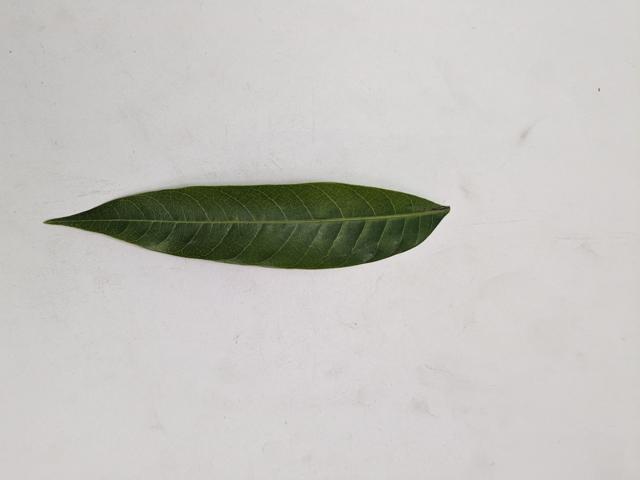
Mango leaf variety: Chaunsa